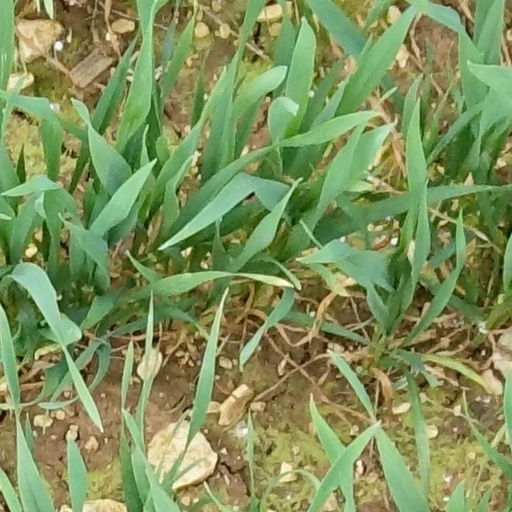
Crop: wheat